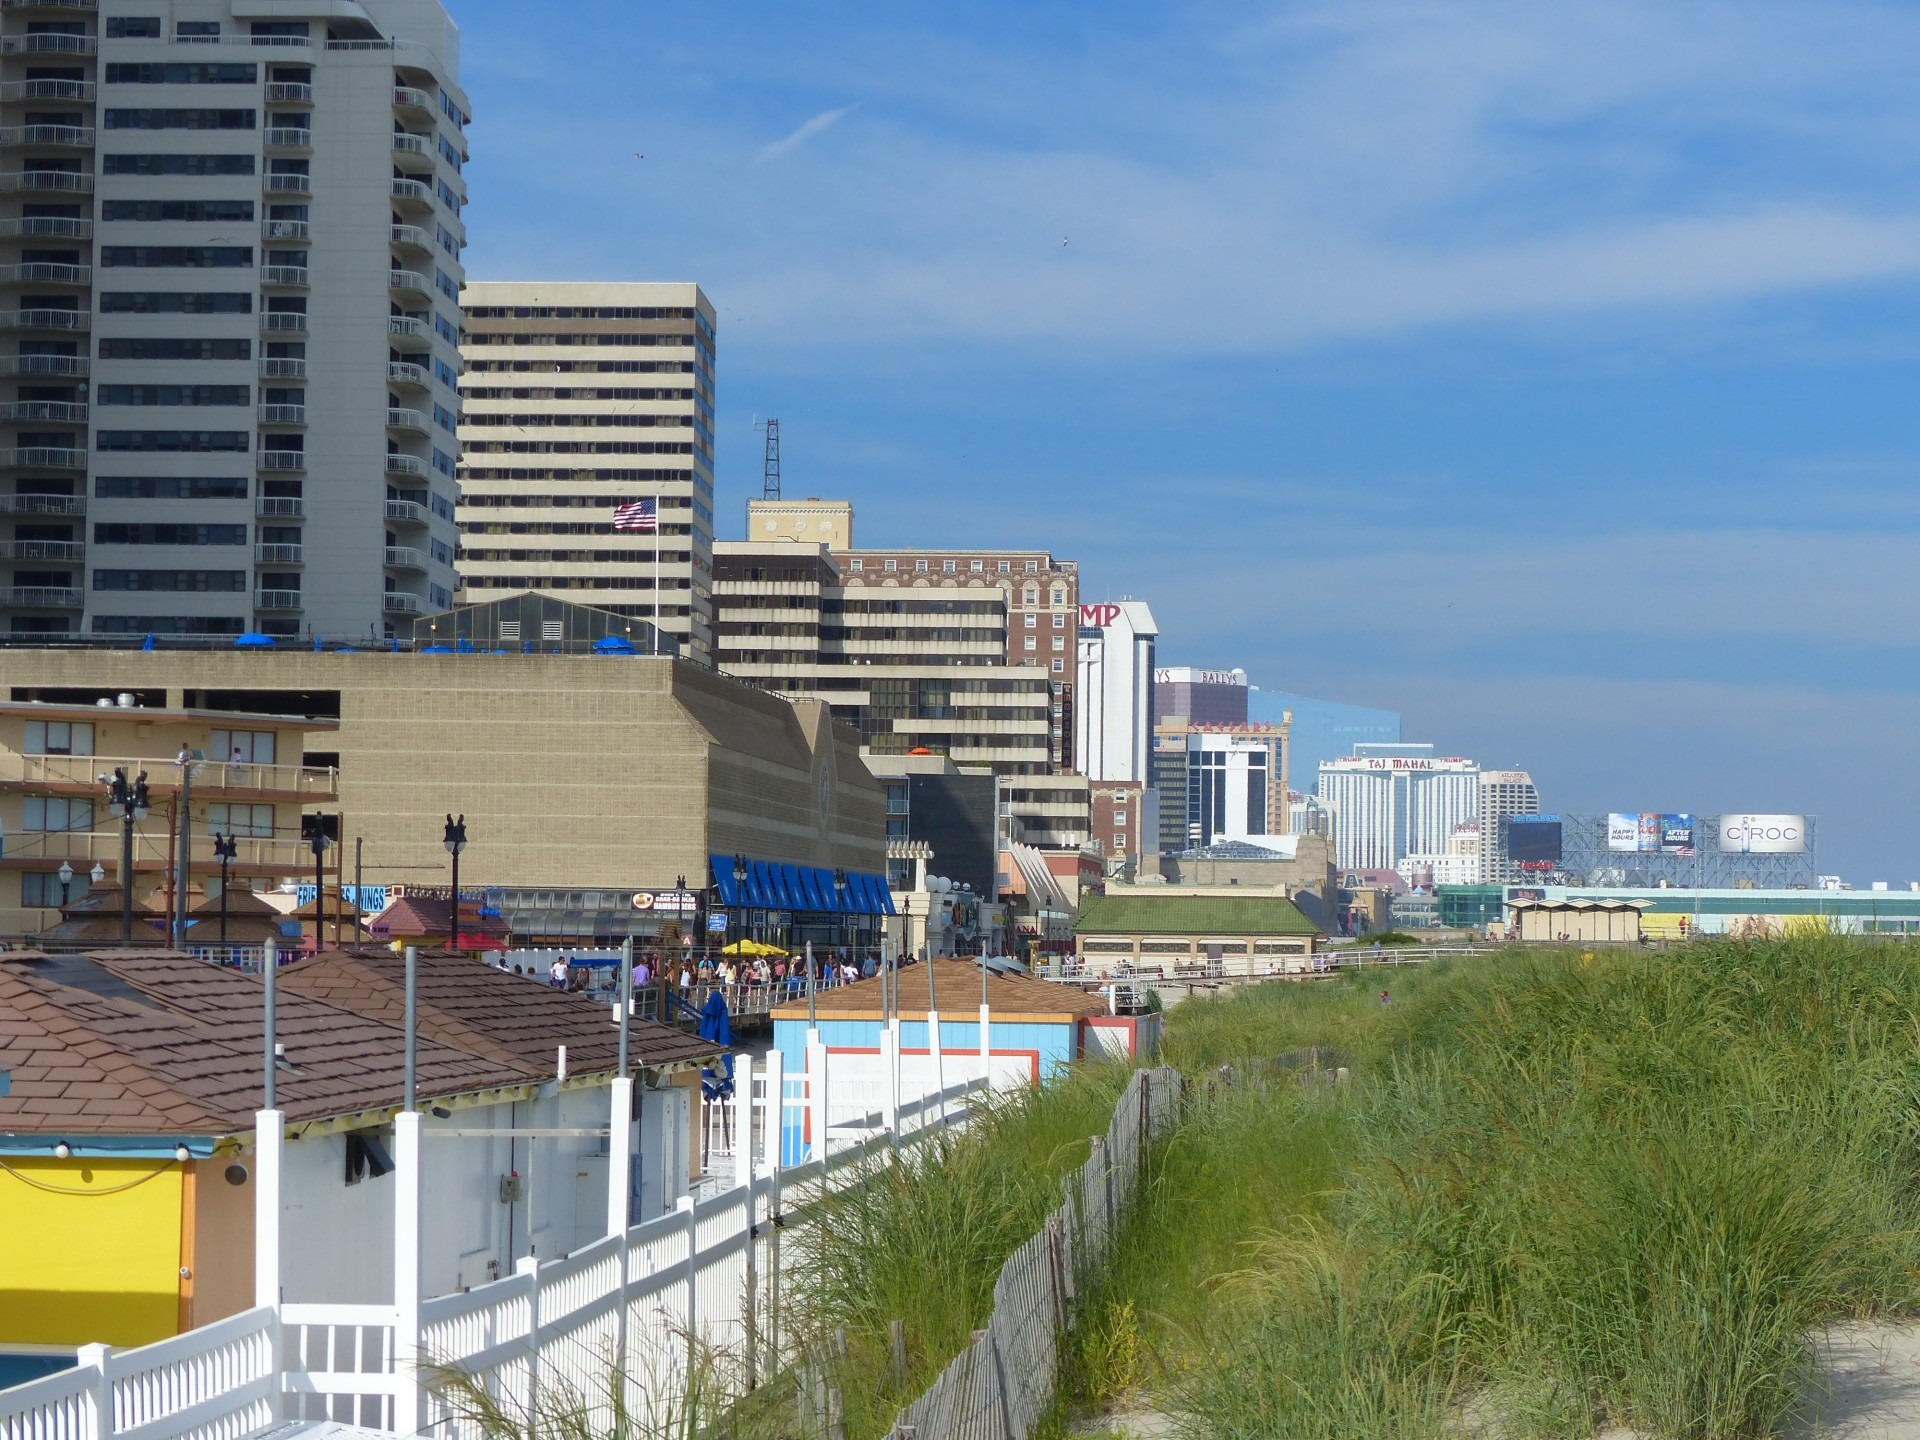
beach, coast, water, sand, ocean, dock, boardwalk, skyline, city, skyscraper, walkway, cityscape, downtown, vacation, walk, transport, tower, stadium, waterway, tower block, fun, hotel, atlantic, casino, condominium, urban area, residential area, human settlement